William Horrmann

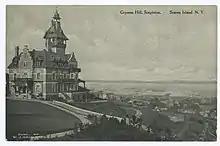
Horrmann Castle

The Horrmanns became wealthy and in 1910, William built Horrmann Castle at 189 Howard Avenue on Grymes Hill, near the present Eddy Street. The estate consisted of about of land. The estate's design was inspired by the castles on the Rhine river in Germany, the country of origin of the Horrmanns. On the estate at above sea level, atop the mansion Horrmann built a "crow's nest" making the height of the house . From the observation tower above sea level, it offered panoramic views of New York Harbor, as the horizon line could be seen in all directions.